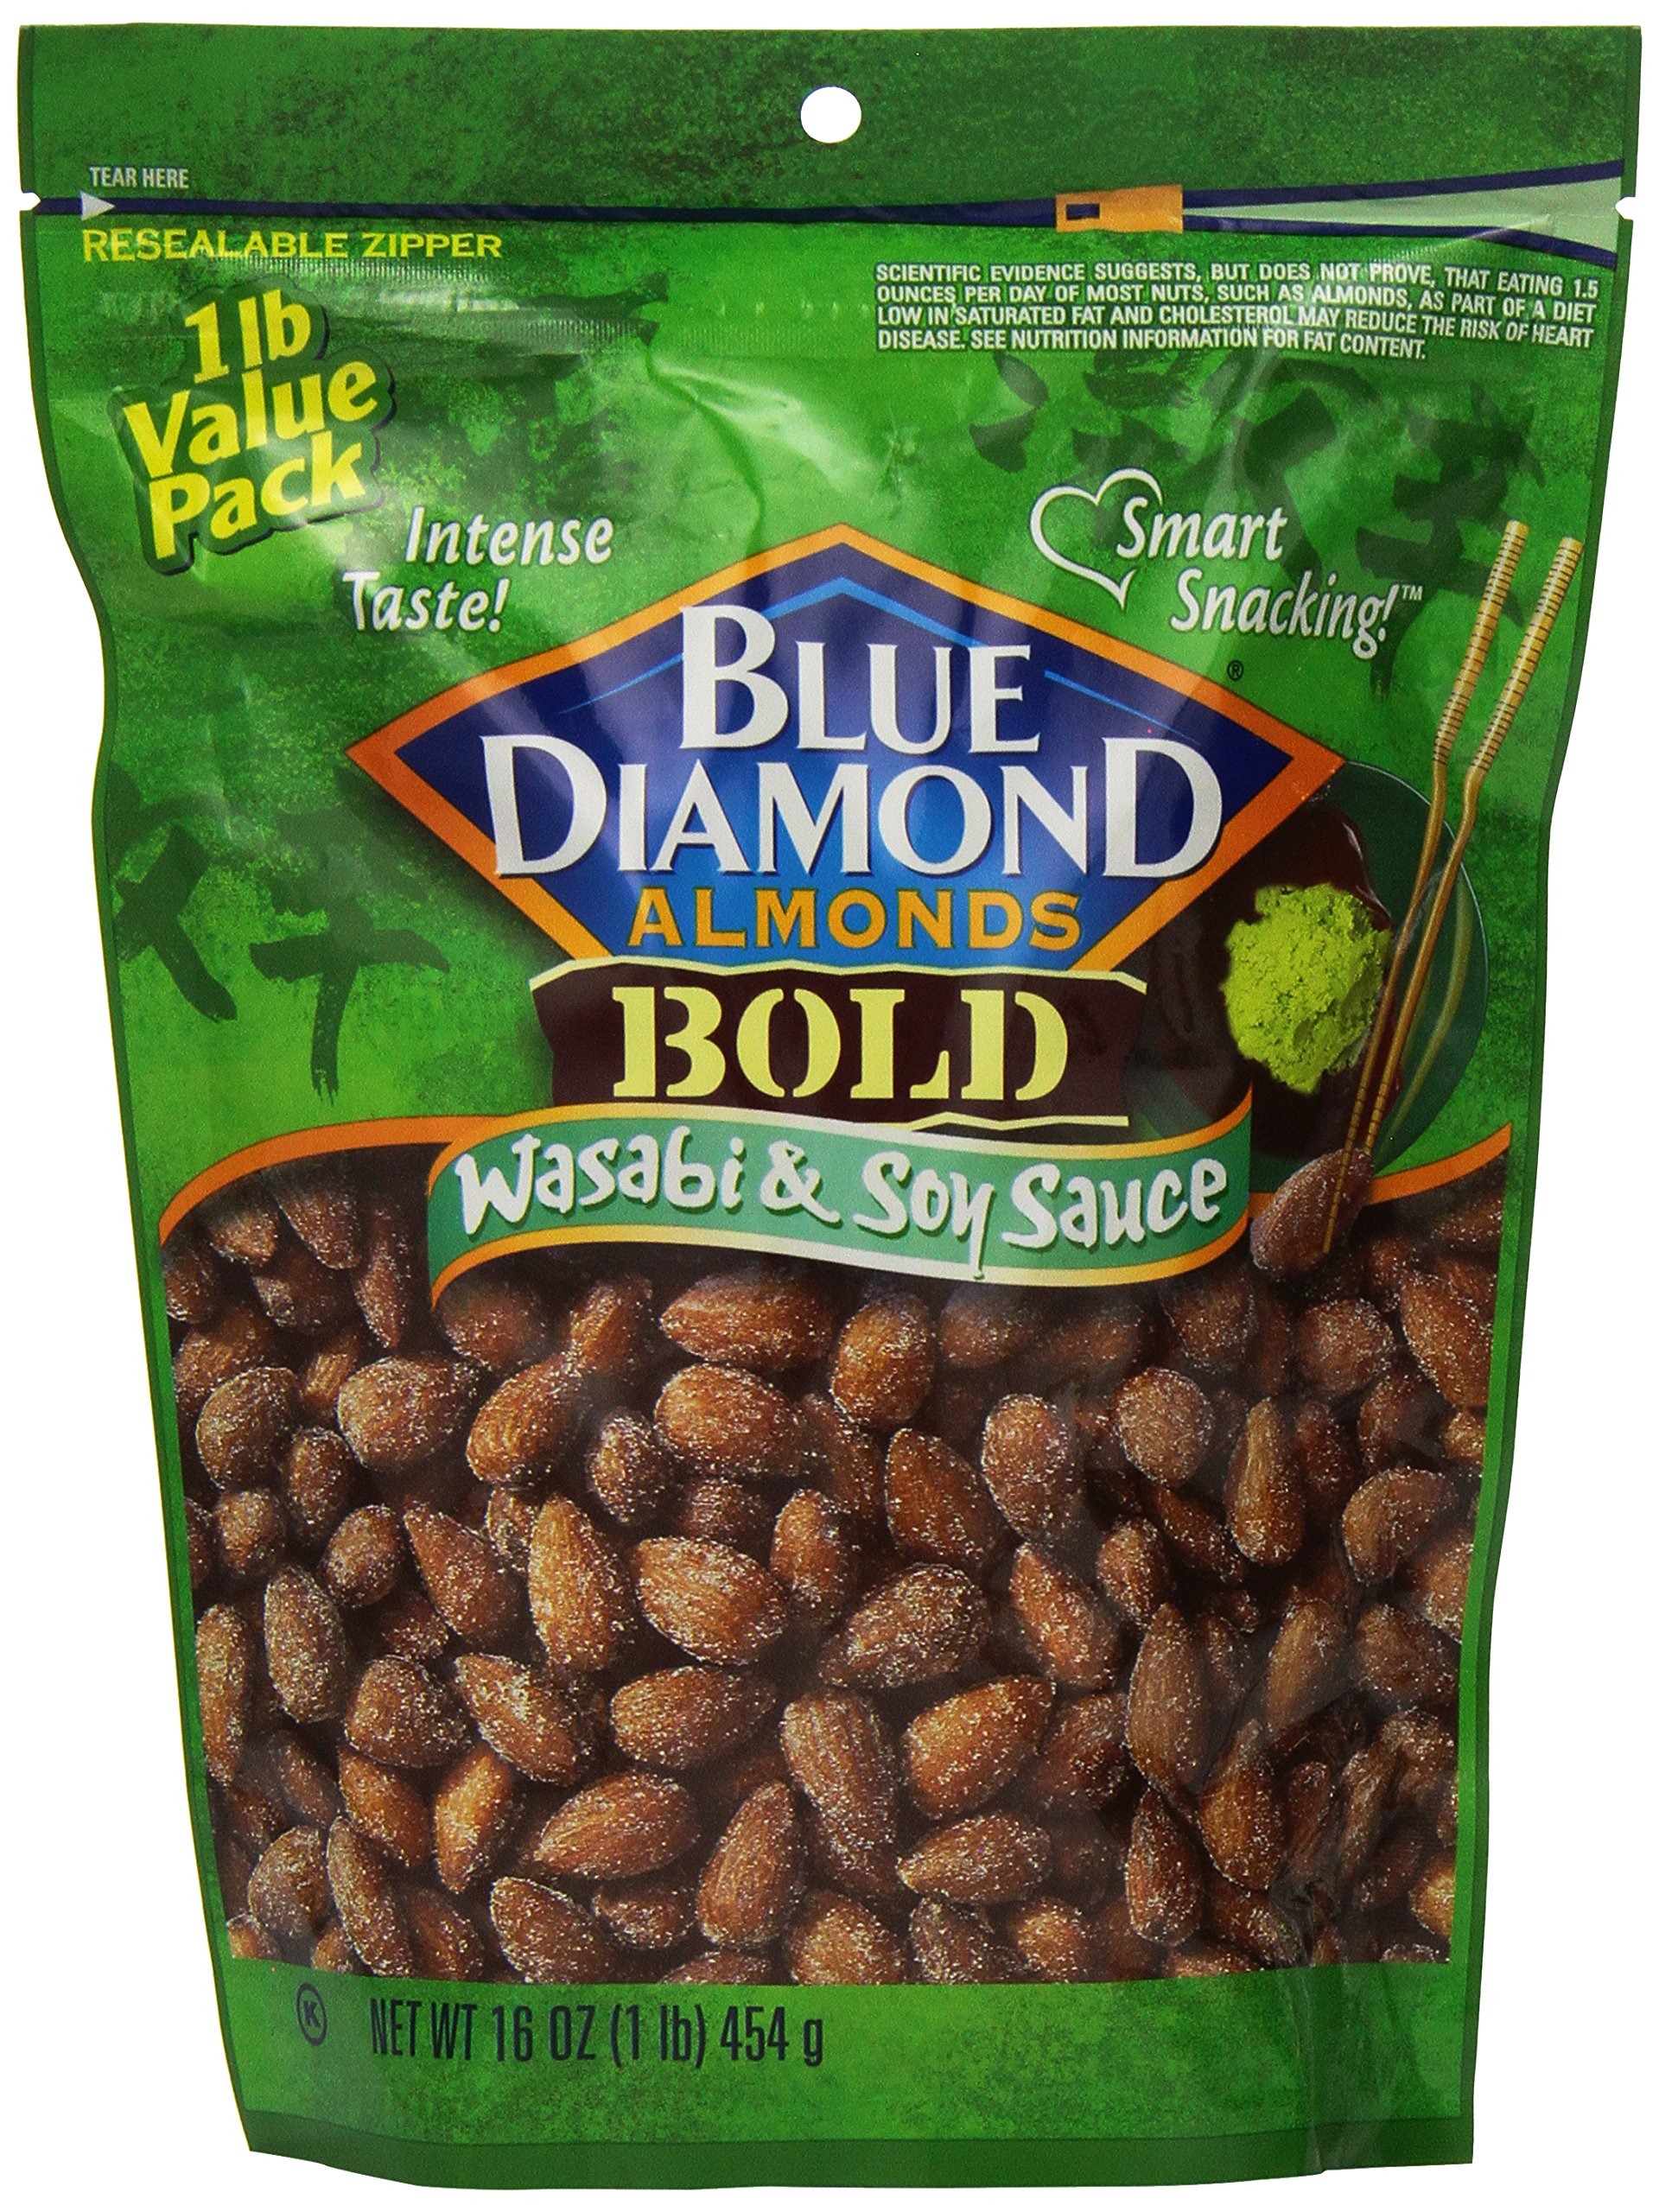
Item Name: Blue Diamond Almonds Bold Wasabi & Soy Sauce, Value Pack, 16-Ounce (Pack of 3)
Bullet Point 1: Pack of three, 16 ounce (total of 48 ounces)
Bullet Point 2: Your perfect snack food
Bullet Point 3: We roast our delicious almonds with generous helpings of mouth-popping wasabi and sweet soy sauce
Value: 48.0
Unit: Ounce

Price: 9.99